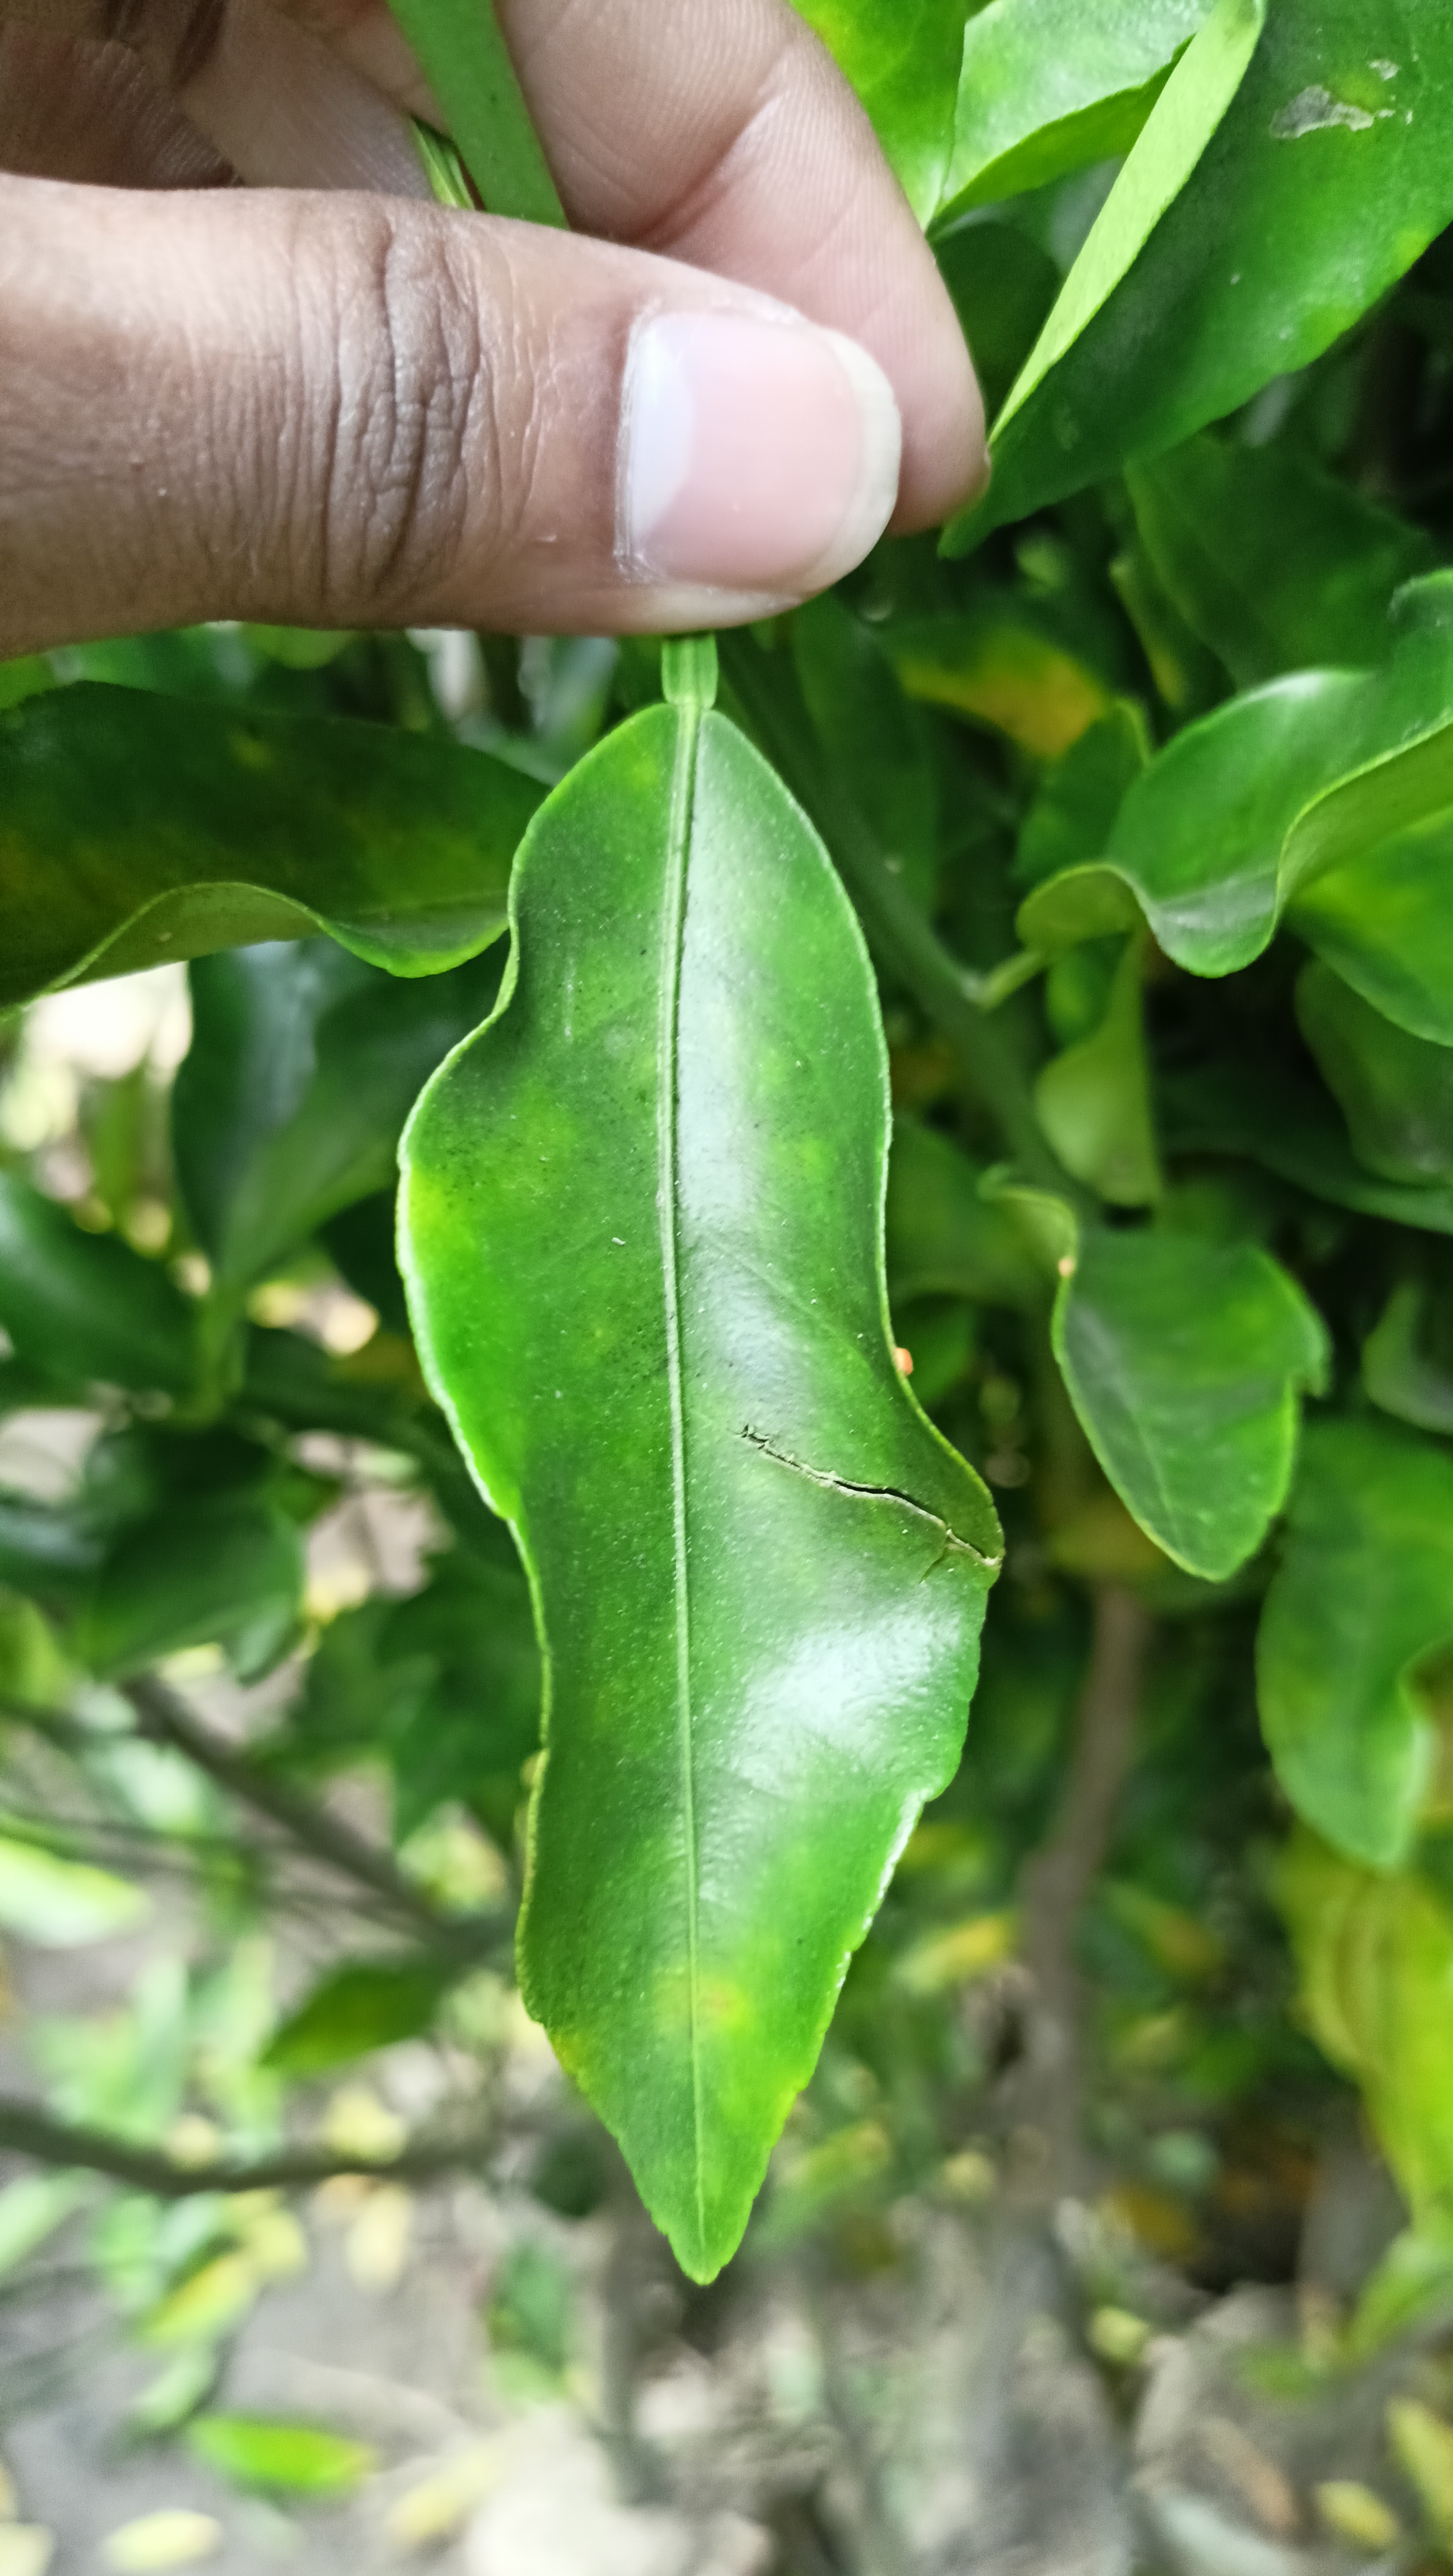
Mandarin leaf variety: Darjeling